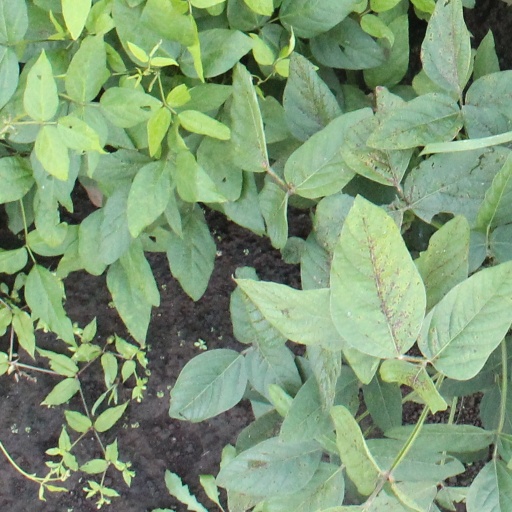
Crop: soybean